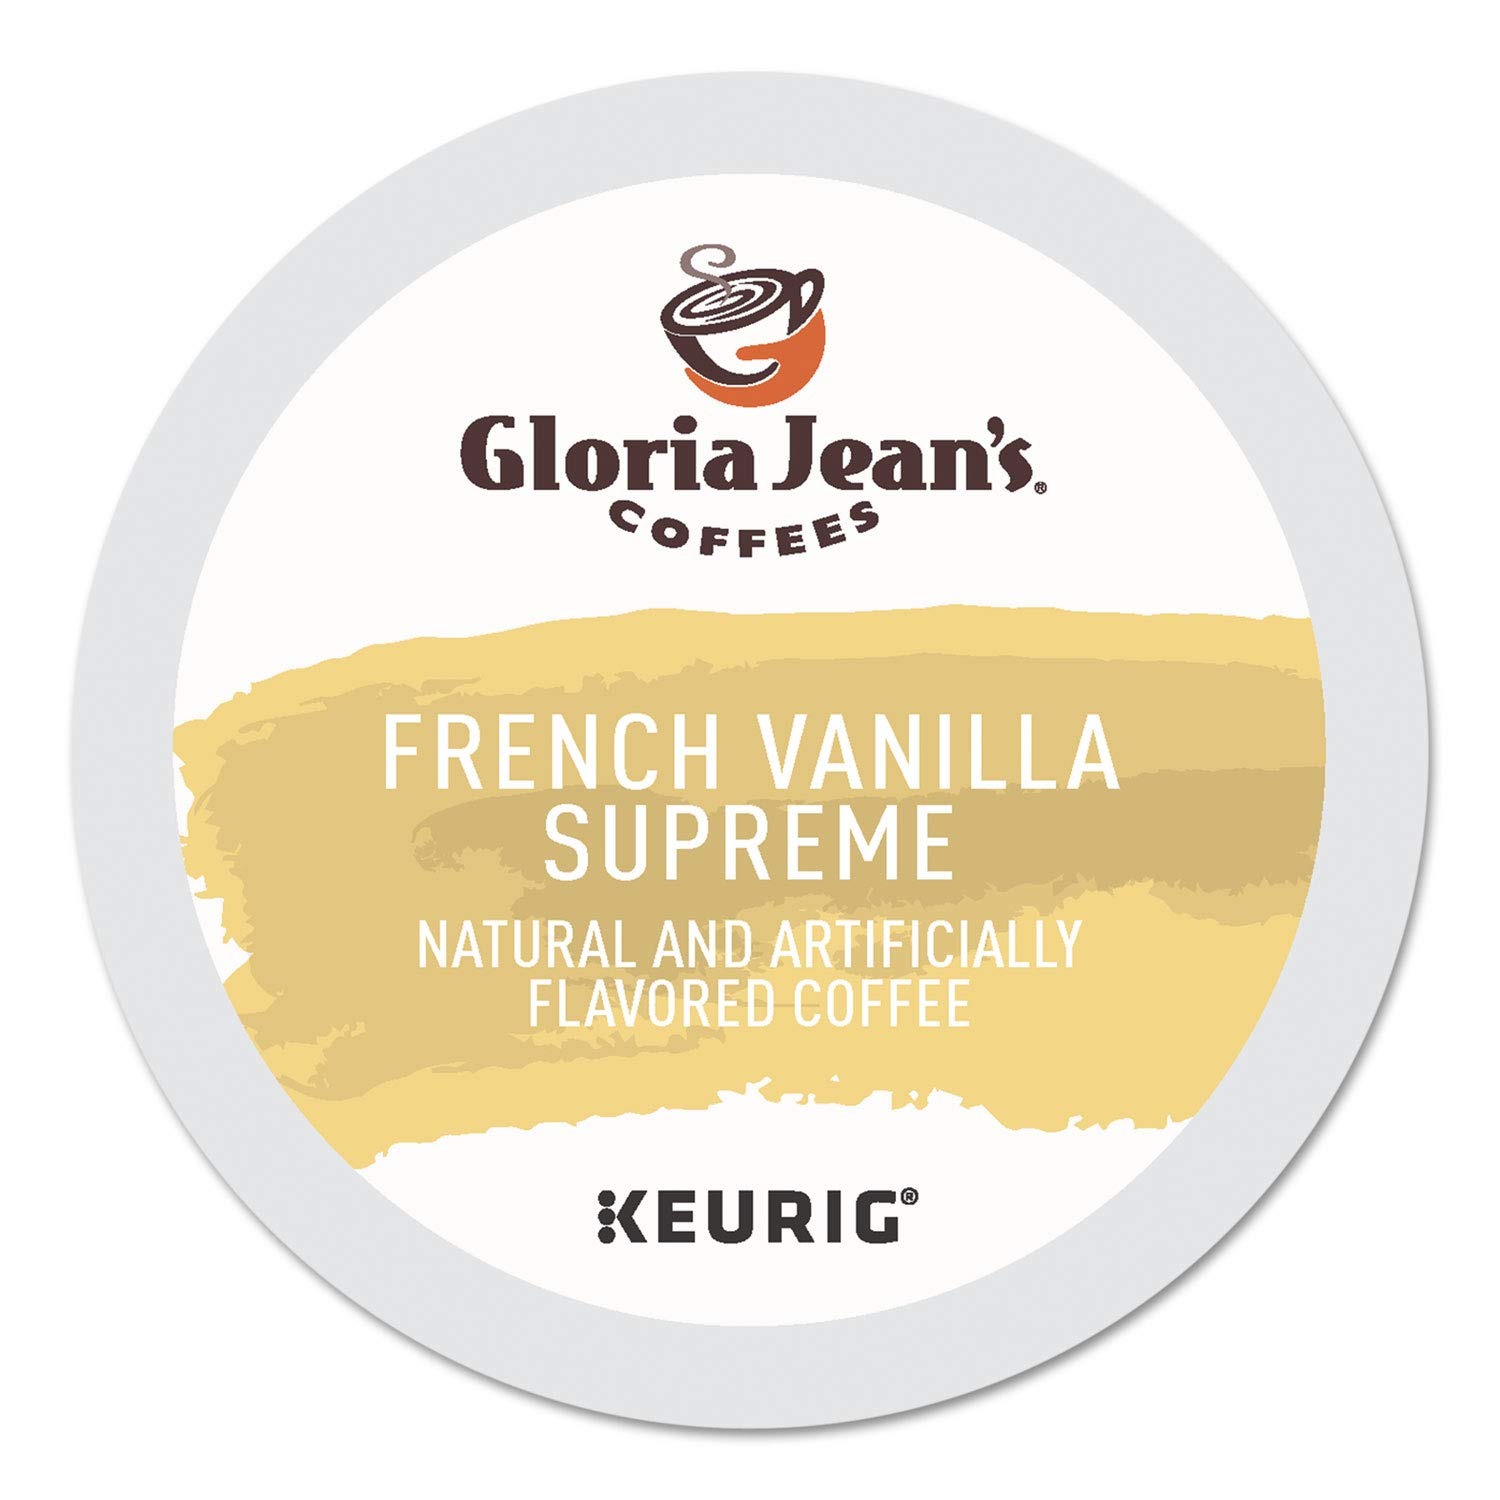
Item Name: Gloria Jean's Coffees, French Vanilla Supreme K-Cup Portion Pack for Keurig Brewers 24-Count
Bullet Point 1: A delightful medium blend with a rich, vanilla taste
Bullet Point 2: Light Roast
Bullet Point 3: Caffeinated
Bullet Point 4: Orthodox Union Kosher
Bullet Point 5: Coffee K-Cup for Keurig Gourmet Single Cup Brewer; no messy grinding or clean up
Bullet Point 6: Coffee K-Cup for Keurig Gourmet Single Cup Brewer; no messy grinding or clean up
Bullet Point 7: Brewing occurs inside the K-Cup so no flavor residue is left behind to spoil the next cup.
Bullet Point 8: 24-count box
Bullet Point 9: Please note: 'regular', 'bold' and 'extra bold' refer to the amount of coffee in the K-Cup
Value: 24.0
Unit: count

Price: 16.49